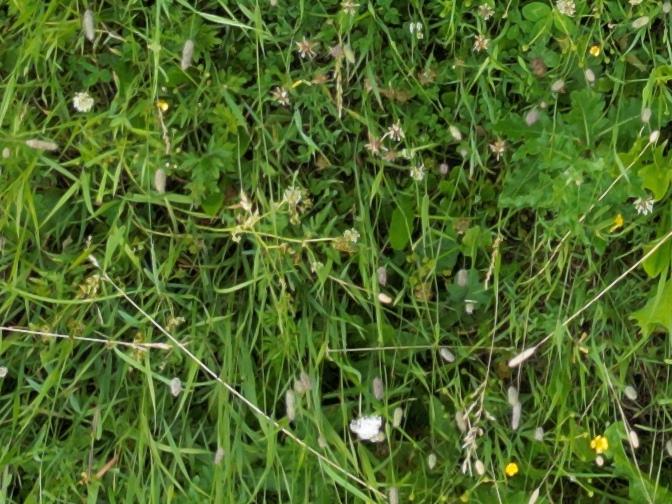
Flowers visible: yarrow flowers